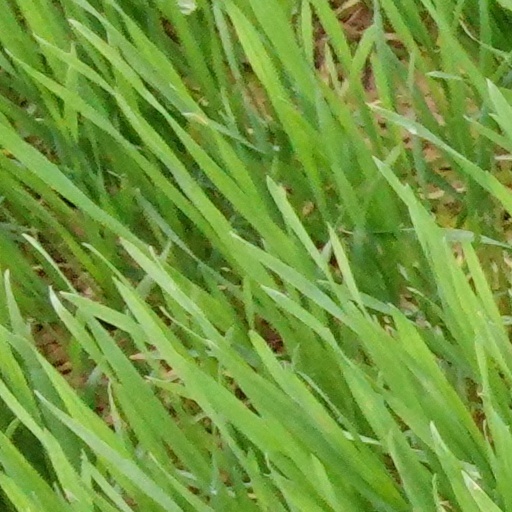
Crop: wheat